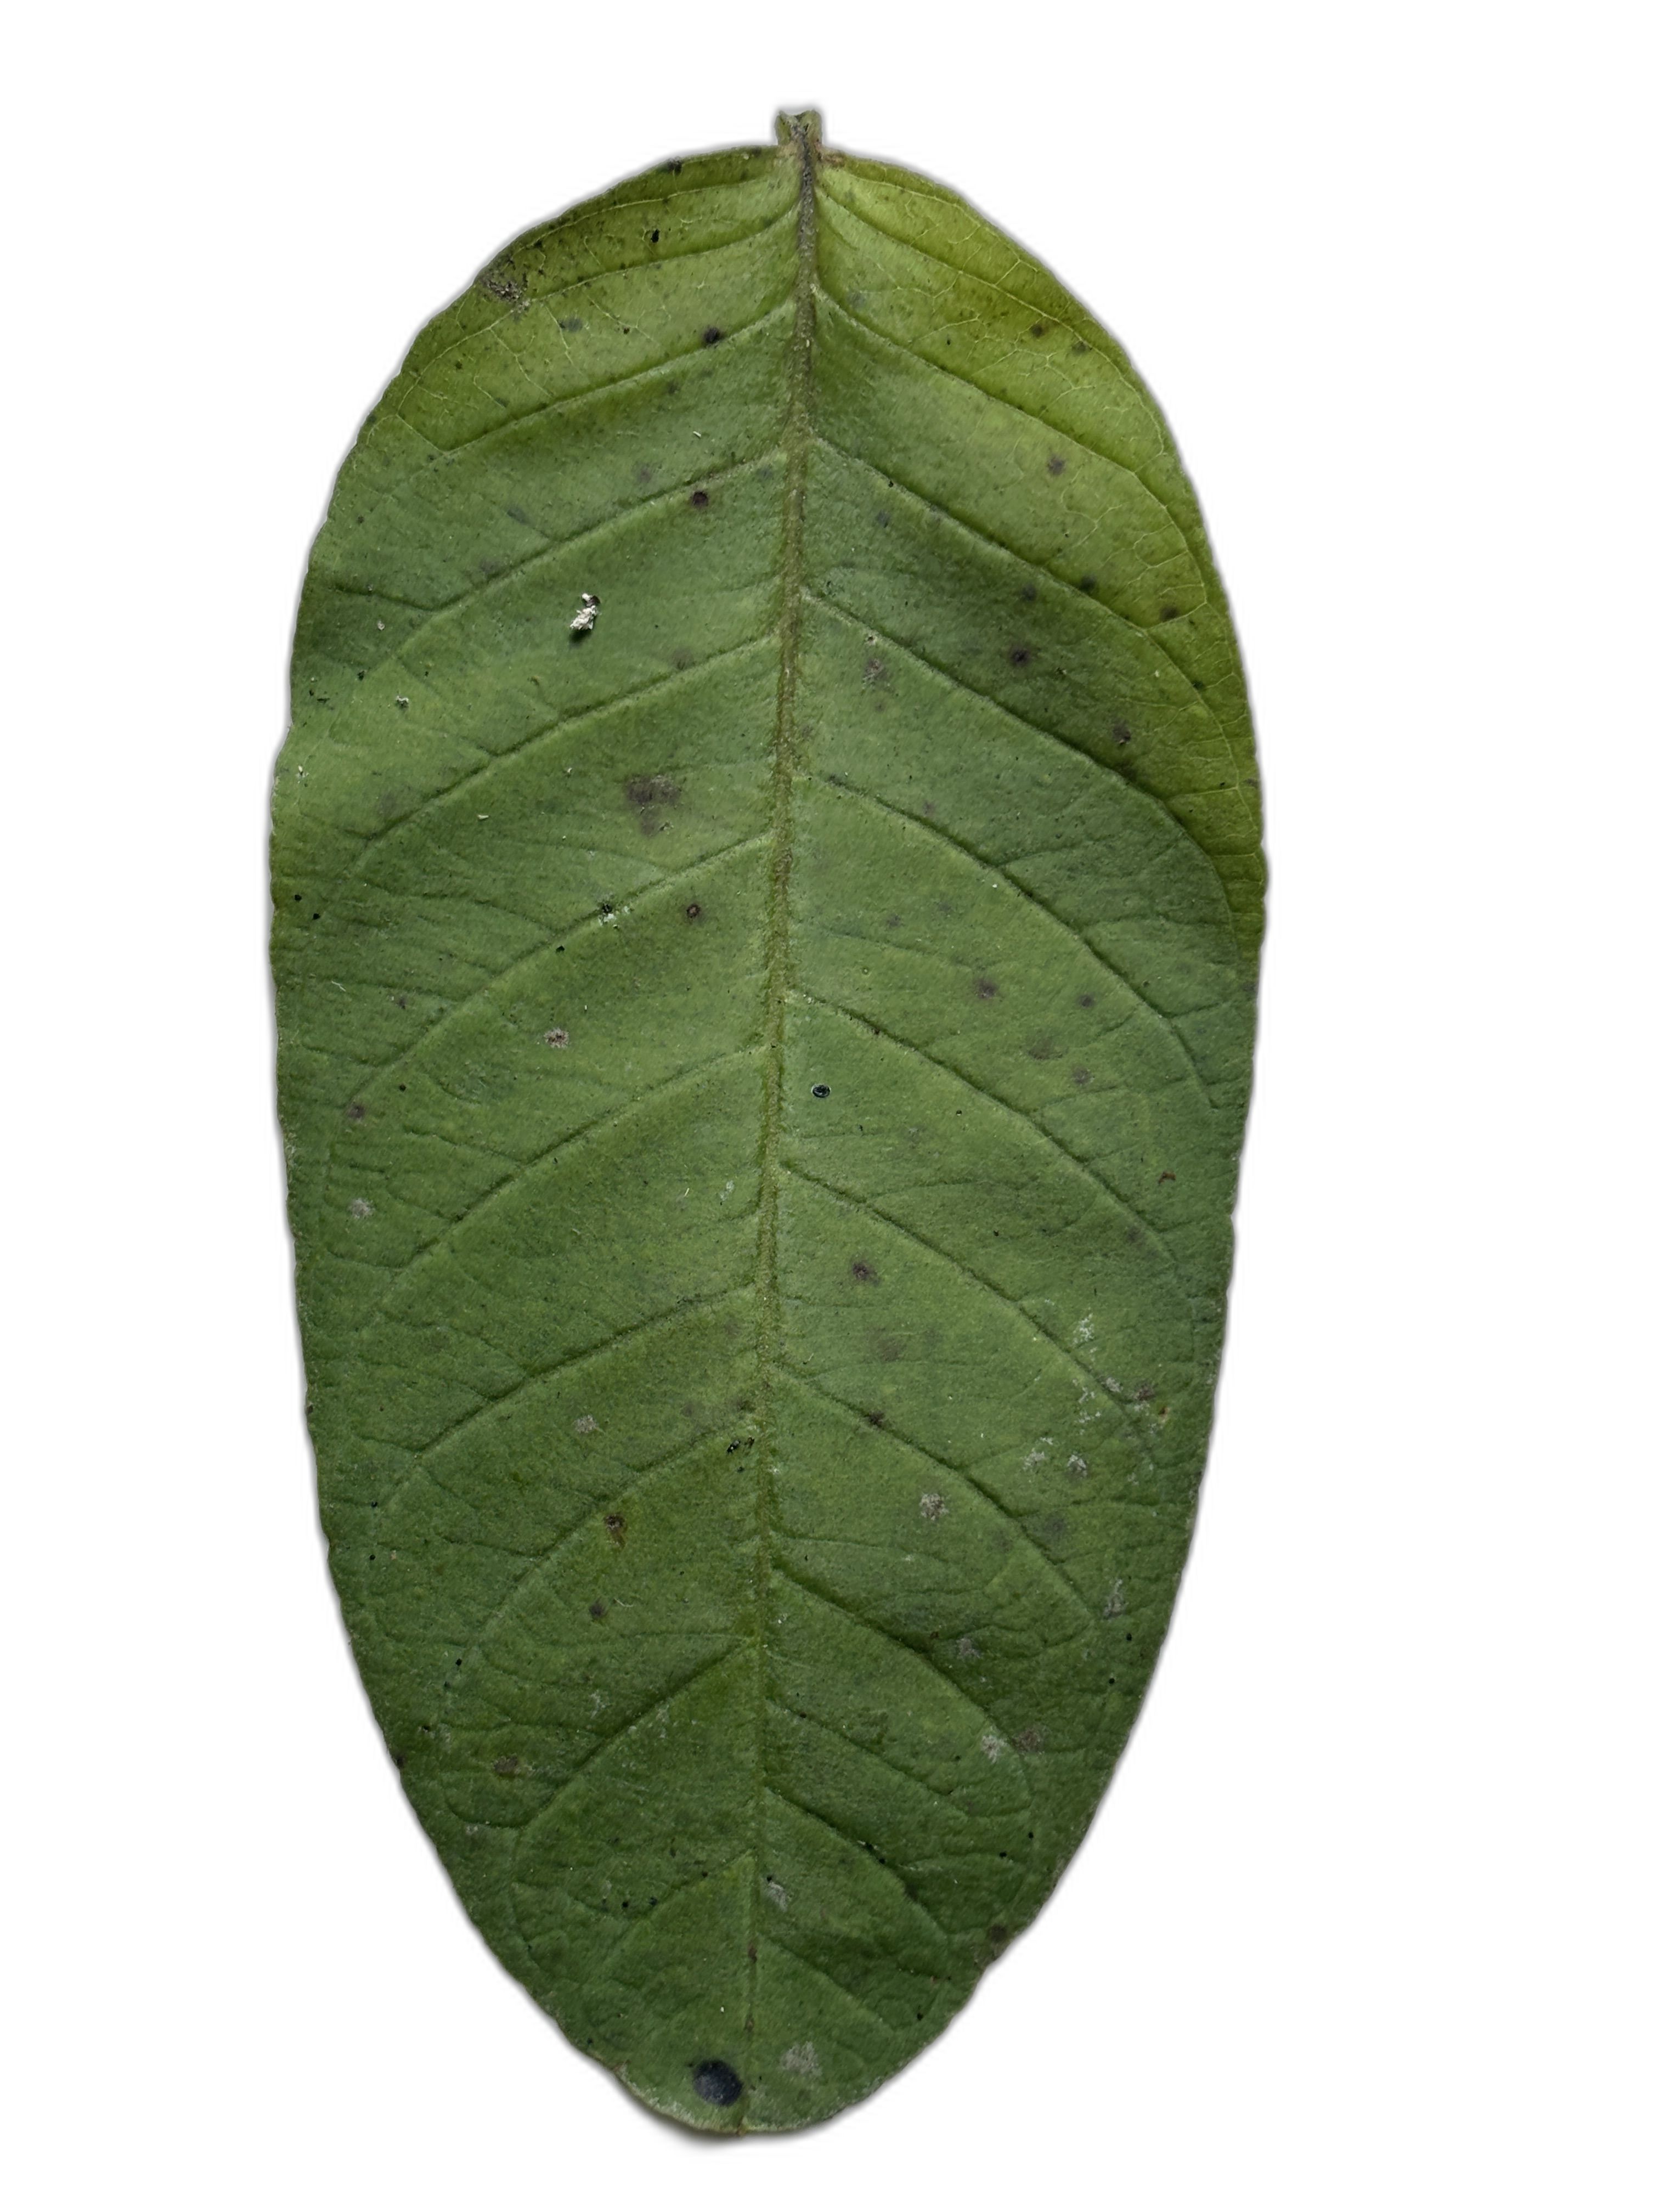
Plant part: leaf
Disease: Dot